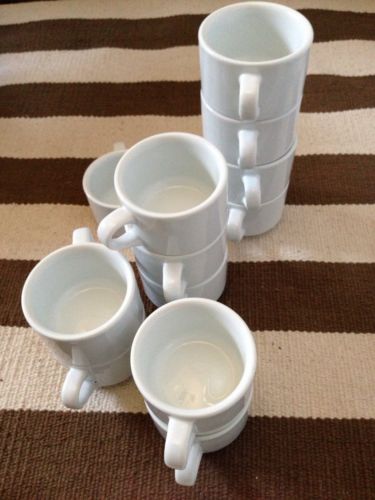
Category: mug